Sisu S-21

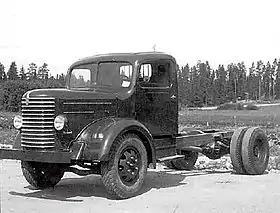
Sisu S-22 made by Yhteissisu.

Sisu S-21 is a lorry first produced by the Finnish heavy vehicle producer Suomen Autoteollisuus (SAT), then under names Sisu S-22 and S-22K by Yhteissisu, which, after changing its name Vanajan Autotehdas (VAT), produced it with name Vanaja V-48. The production period was 1943–1955.